Nokia 6

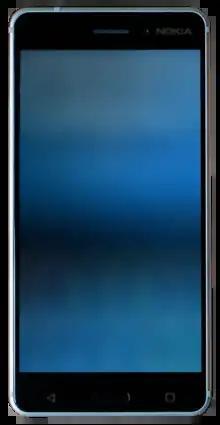

The Nokia 6 was a Nokia-branded mid-range smartphone running on Android. It was the first smartphone from the Finnish company HMD Global, created through the partial divestment of Nokia's devices division; the first Nokia-branded smartphone since the Lumia 638; and the first Nokia-branded Android smartphone since the short-lived Nokia X2 in 2014. The phone was first announced for sale in China on January 8, 2017, with a global version announced the following month.